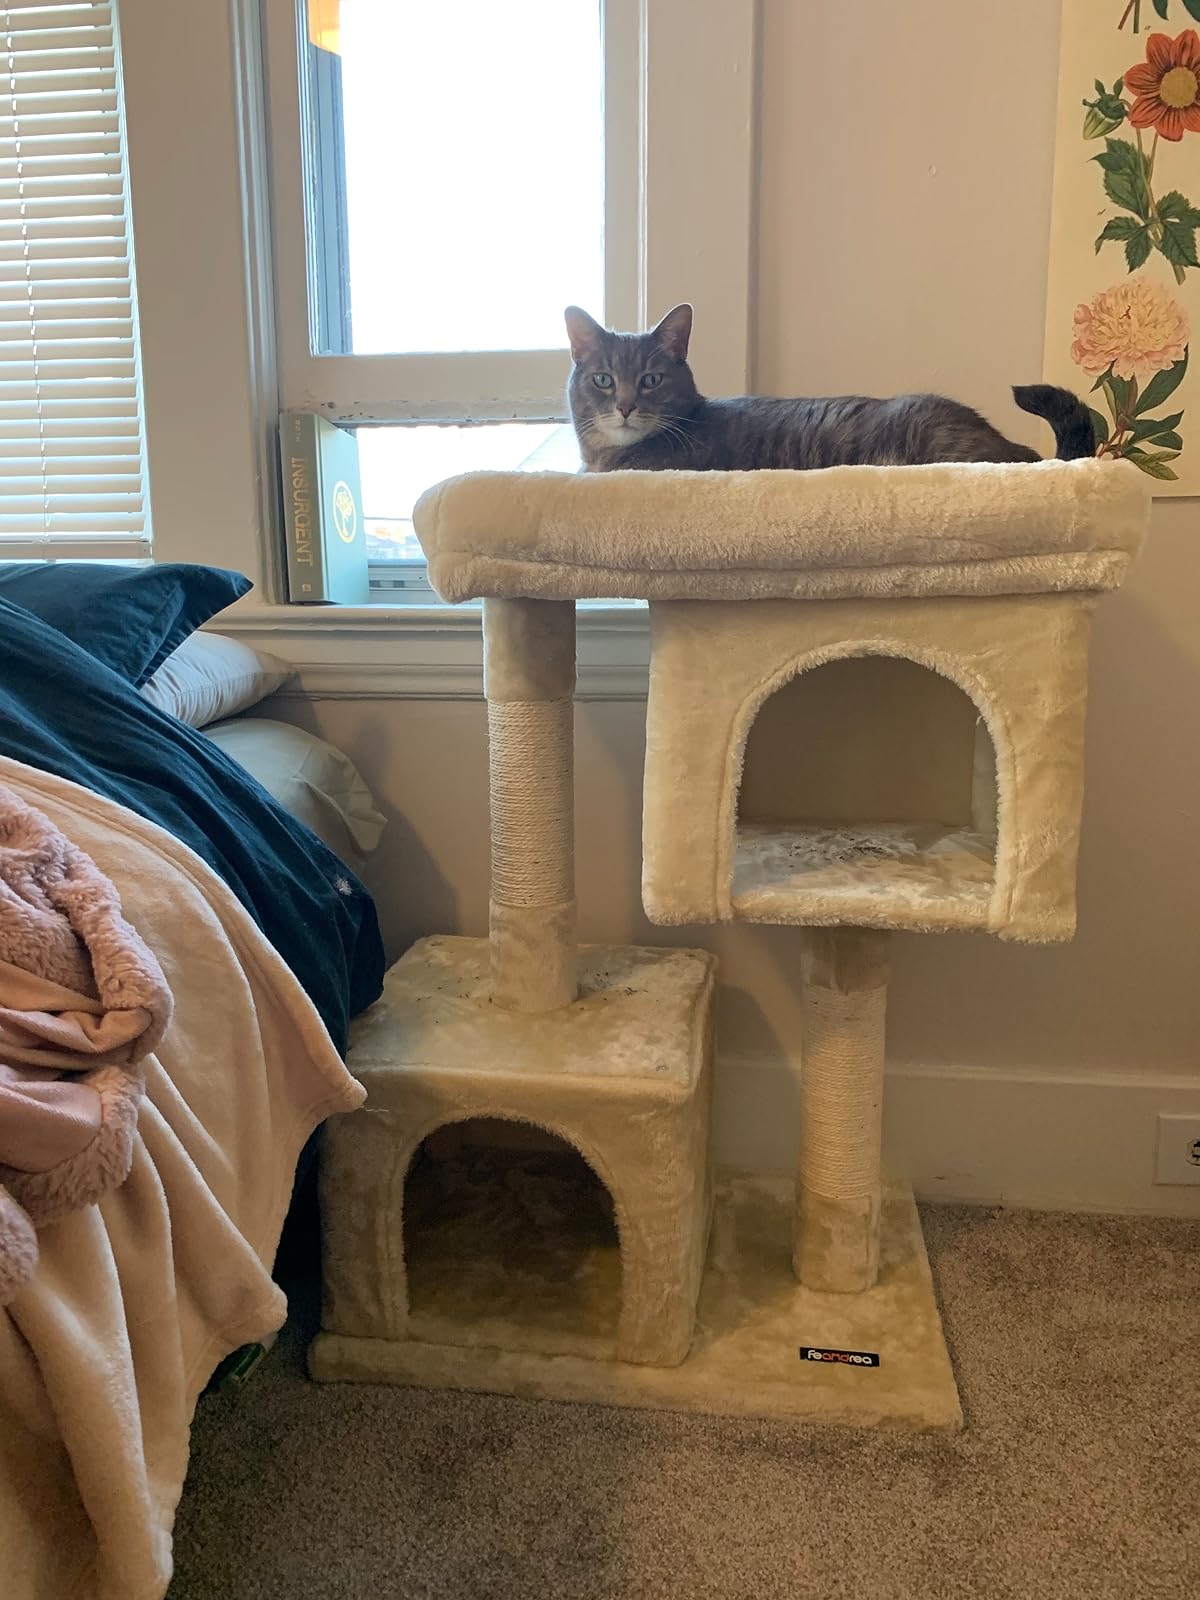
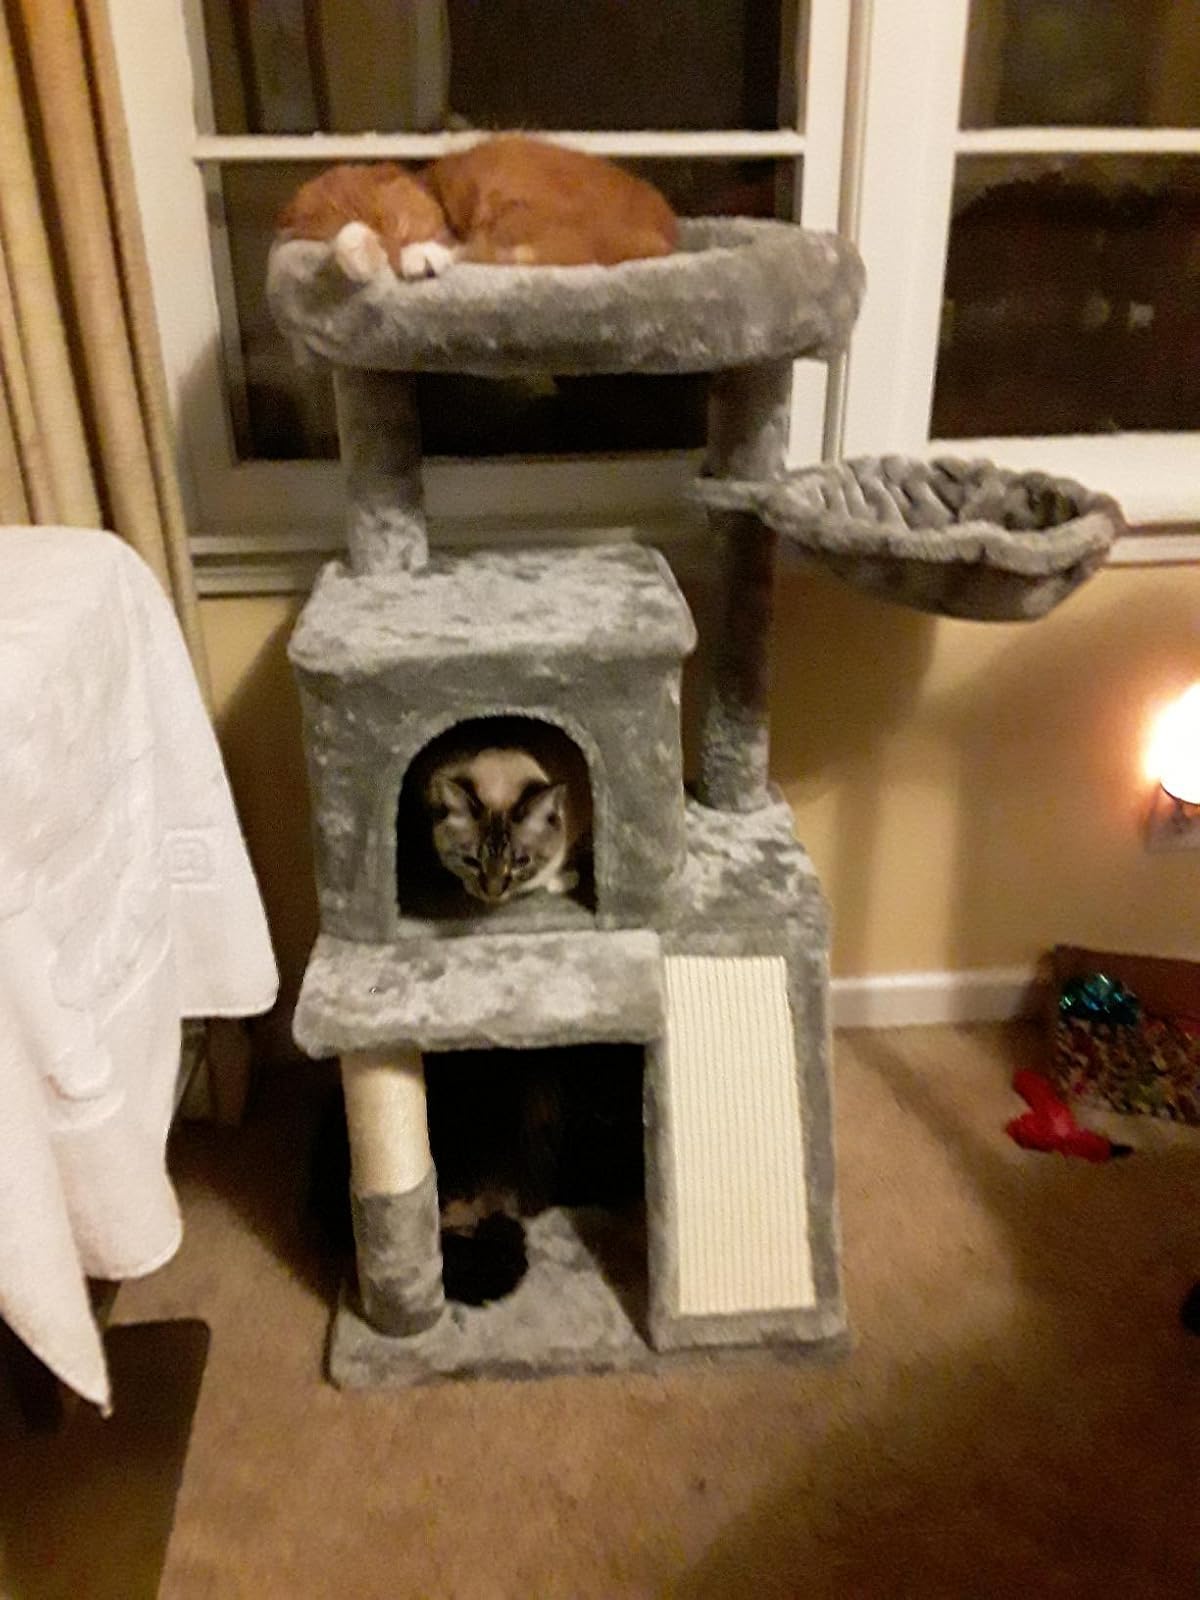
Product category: items_cat tree
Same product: no